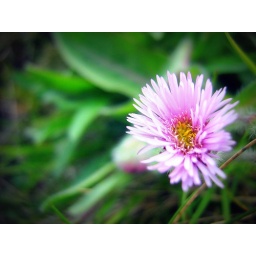
Pink flower in the grass